Phoenician alphabet

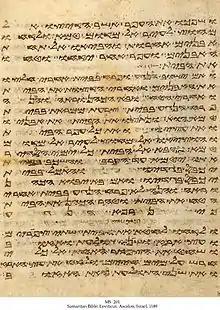
A page from the Samaritan version of Leviticus

The Phoenician alphabet continued to be used by the Samaritans and developed into the Samaritan alphabet, that is an immediate continuation of the Phoenician script without intermediate non-Israelite evolutionary stages. The Samaritans have continued to use the script for writing both Hebrew and Aramaic texts until the present day. A comparison of the earliest Samaritan inscriptions and the medieval and modern Samaritan manuscripts clearly indicates that the Samaritan script is a static script which was used mainly as a book hand.